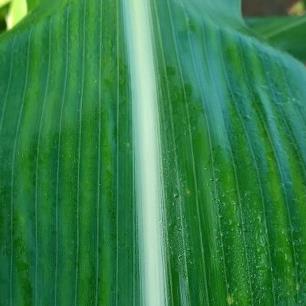
Crop: Maize
Condition: stripe-d